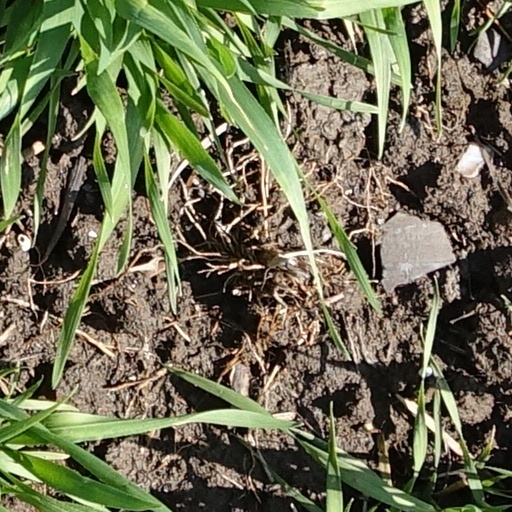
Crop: wheat